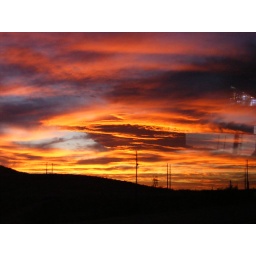
Sorry about the reflection in the coach window but had to grab a photo of this gorgeous sunset!  Unedited.